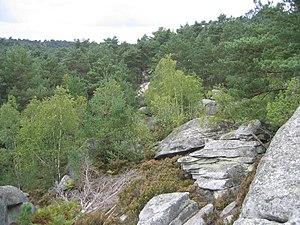
Bord de la gorge